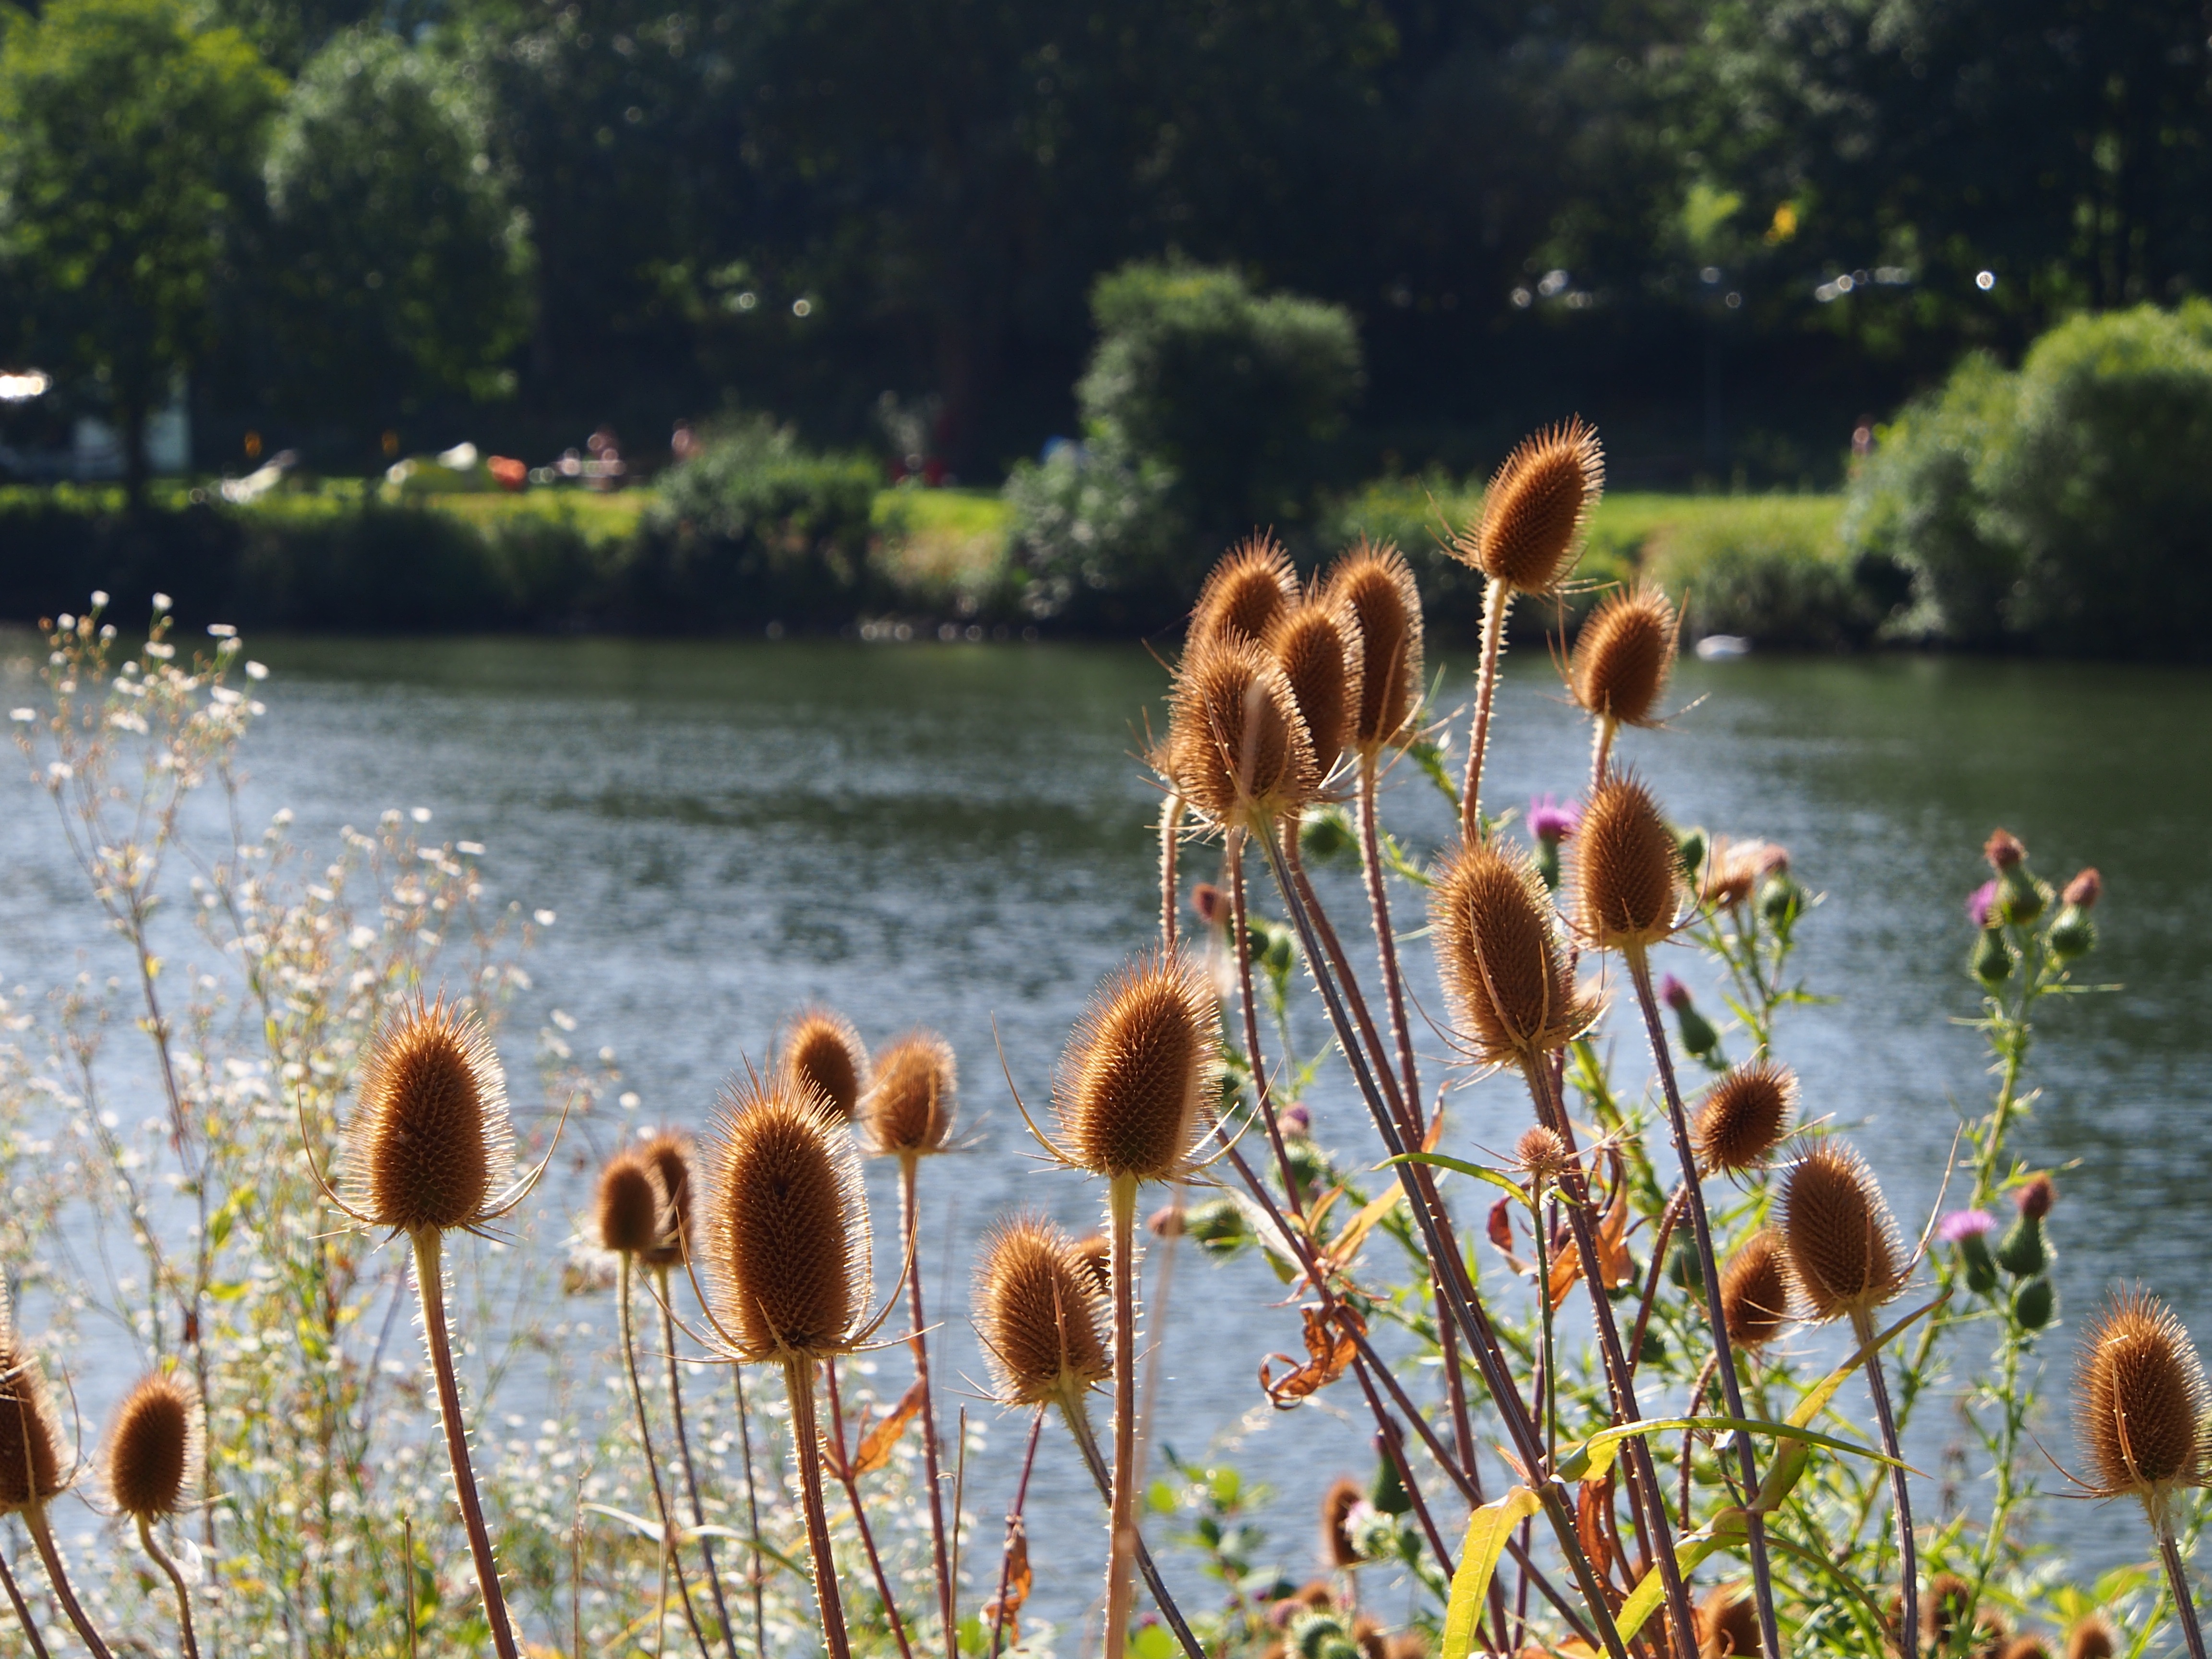
tree, water, nature, grass, plant, meadow, sunlight, morning, leaf, flower, river, summer, pond, wildlife, autumn, heidelberg, botany, flora, season, vegetation, wetland, habitat, water bird, neckar, rural area, neckar shore, grass family